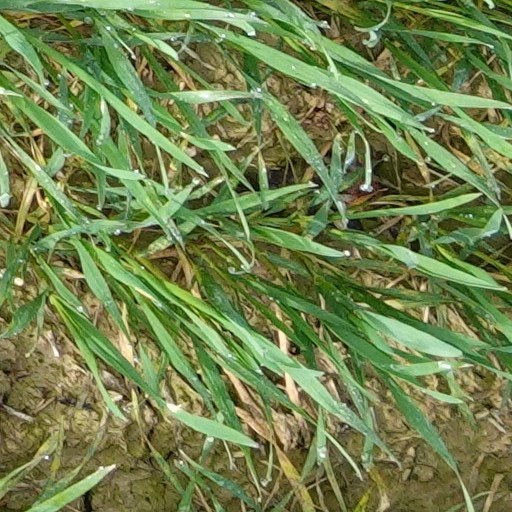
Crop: wheat